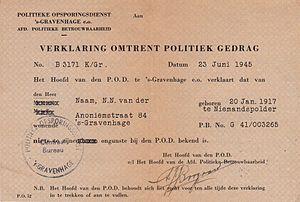
«Certificat de comportement politique» du Bureau d'investigation politique pour La Haye et ses environs, dans le Pays-Bas. Ces déclarations ont été utilisés dans la seconde moitié des années quarante du XXe siècle. Cette copie est anonymisée. Español: 'Certificado de Comportamiento Político' del Servicio de Investigación de Políticas para La Haya y alrededores, en los Países Bajos. Estas declaraciones se utilizaron en la segunda mitad de los años cuarenta del siglo XX. Esta copia se anónimos."